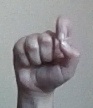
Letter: fa